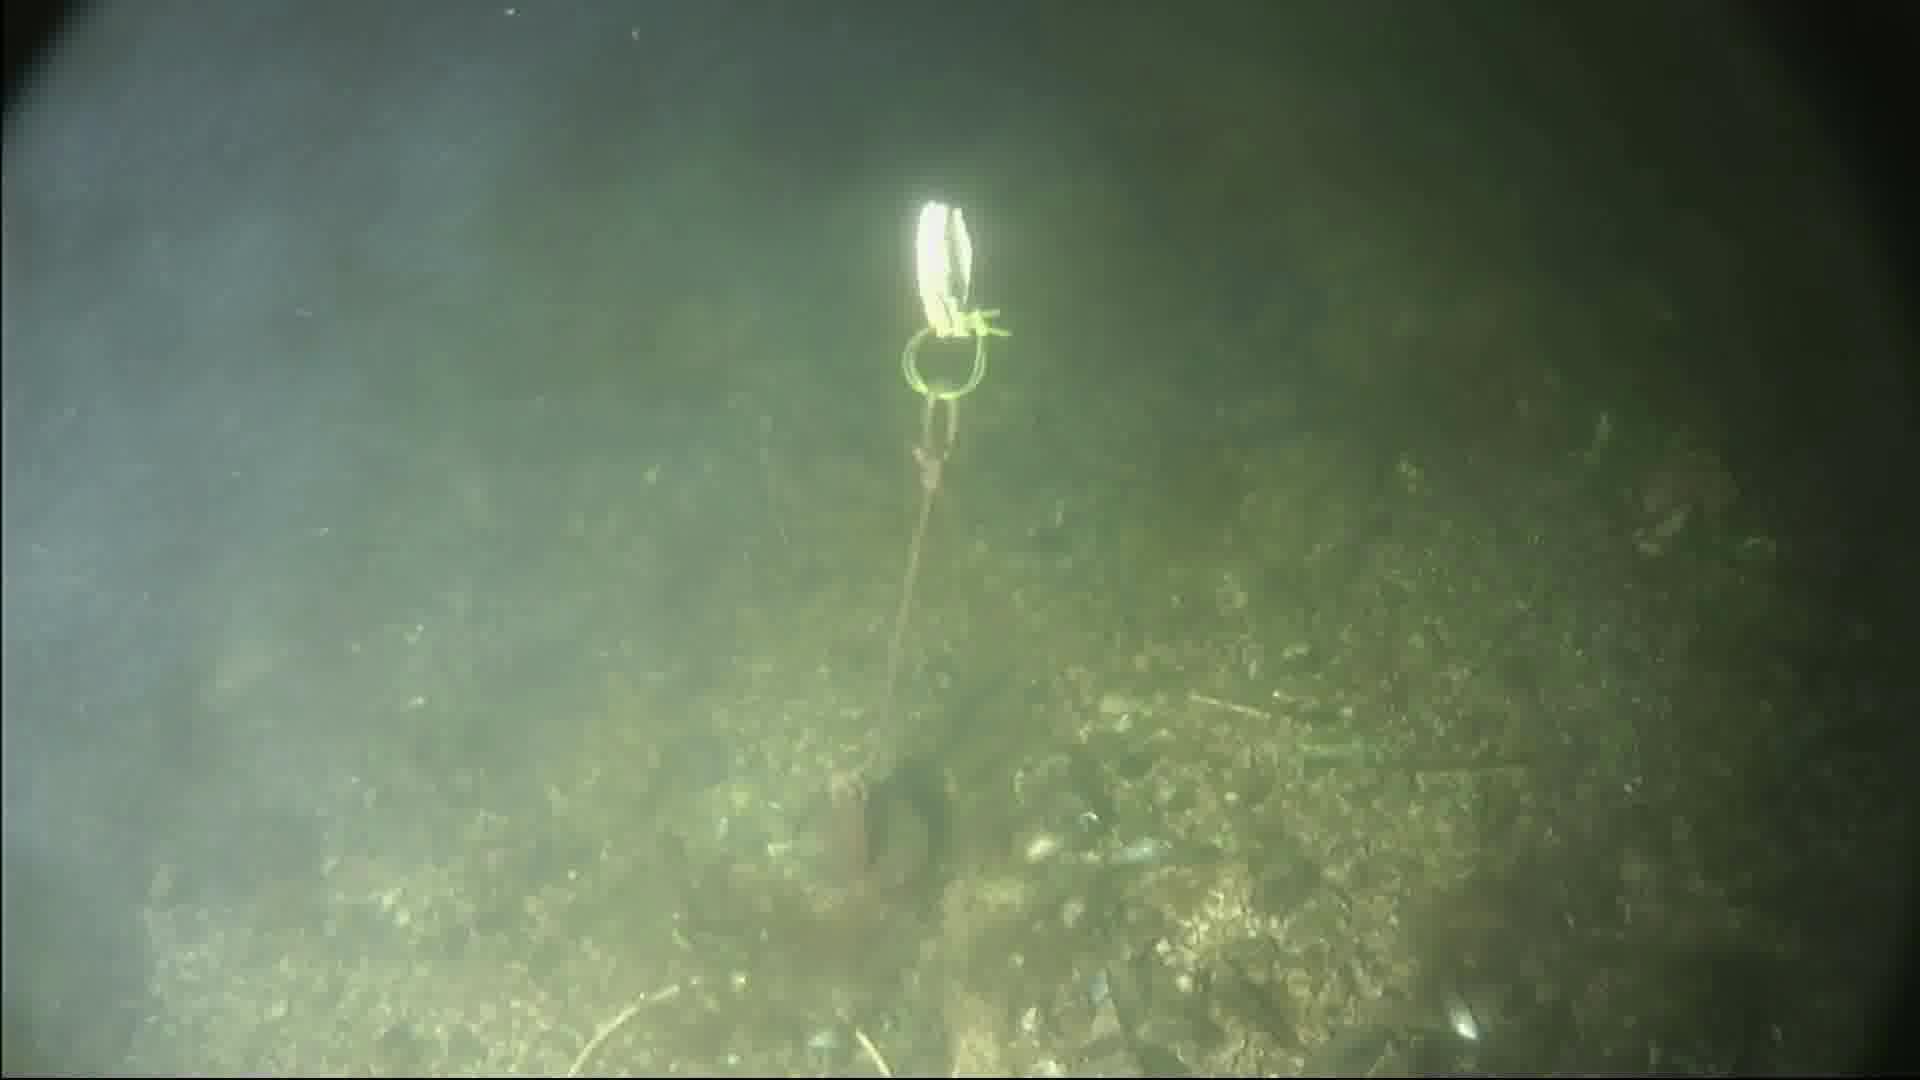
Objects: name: crab